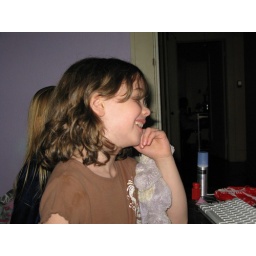
Zoe working on her computer in her bedroom